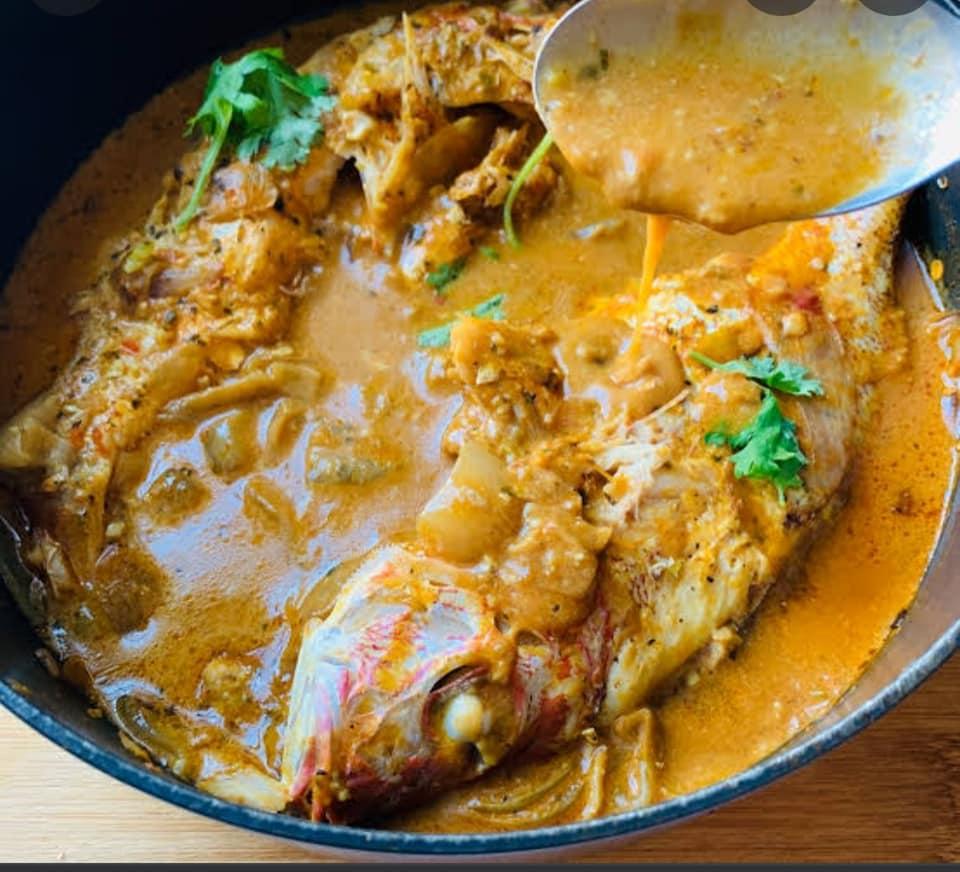
Sahani yenye umbo la duara, iko juu ya meza. Na ina samaki, ambaye anaweza kuliwa na sima ama wali.